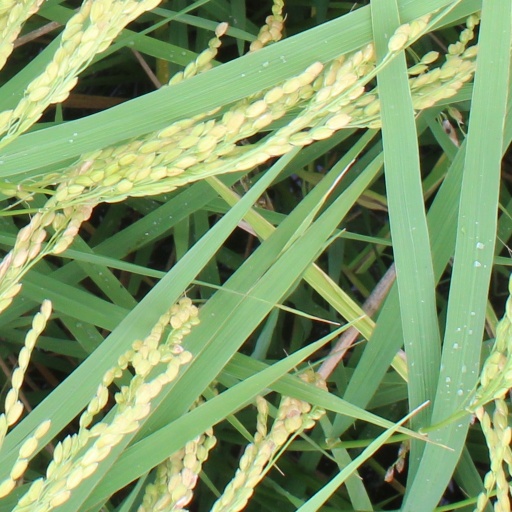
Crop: rice